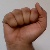
The image shows a hand gesture representing the letter 'A' in Indian Sign Language.